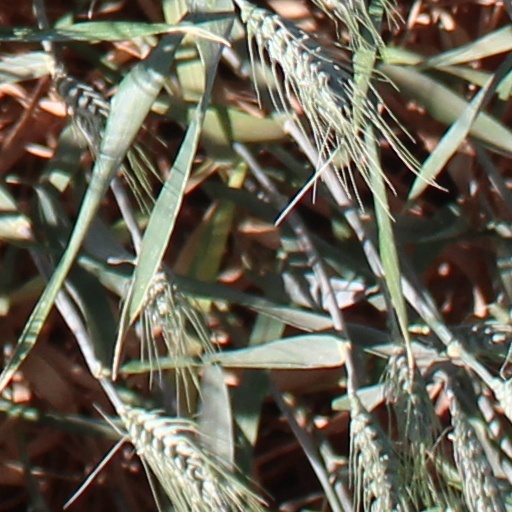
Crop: wheat